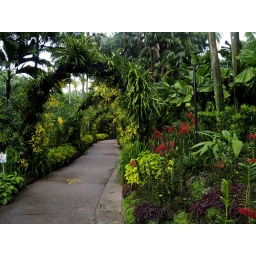
Nice green rings of tropical plants welcomed us in the Orchid Garden. Taken at the Singapore Botanical Gardens.